455 series

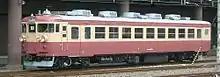
Preserved car KuMoHa 455–1 in 2007 before being moved to the Railway Museum in Saitama

As of 2012, three 455 series EMU cars are preserved, all at the Railway Museum in Saitama Prefecture.